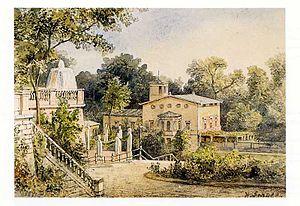
Ludwig Persius, né le 15 février 1803 à Potsdam et mort le 12 juillet 1845 au même endroit, est un architecte prussien disciple de Karl Friedrich Schinkel. Il l'assista pour la construction du château de Charlottenhof, et des Bains romains du parc du château de Sans-Souci à Potsdam. Il y construisit la Grande fontaine, la Friedenskirche, l'Orangerie et la tour de guet du Ruinenberg.